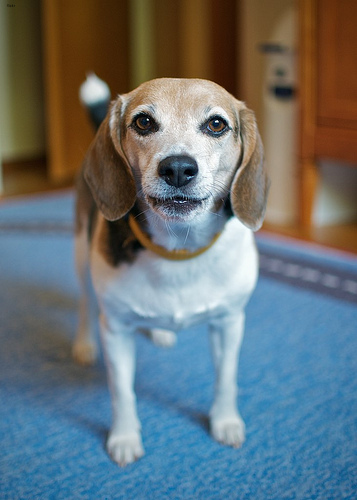
Breed: beagle